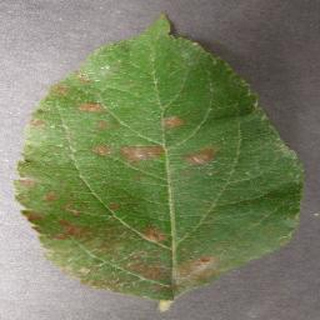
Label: apple_cedar_apple_rust